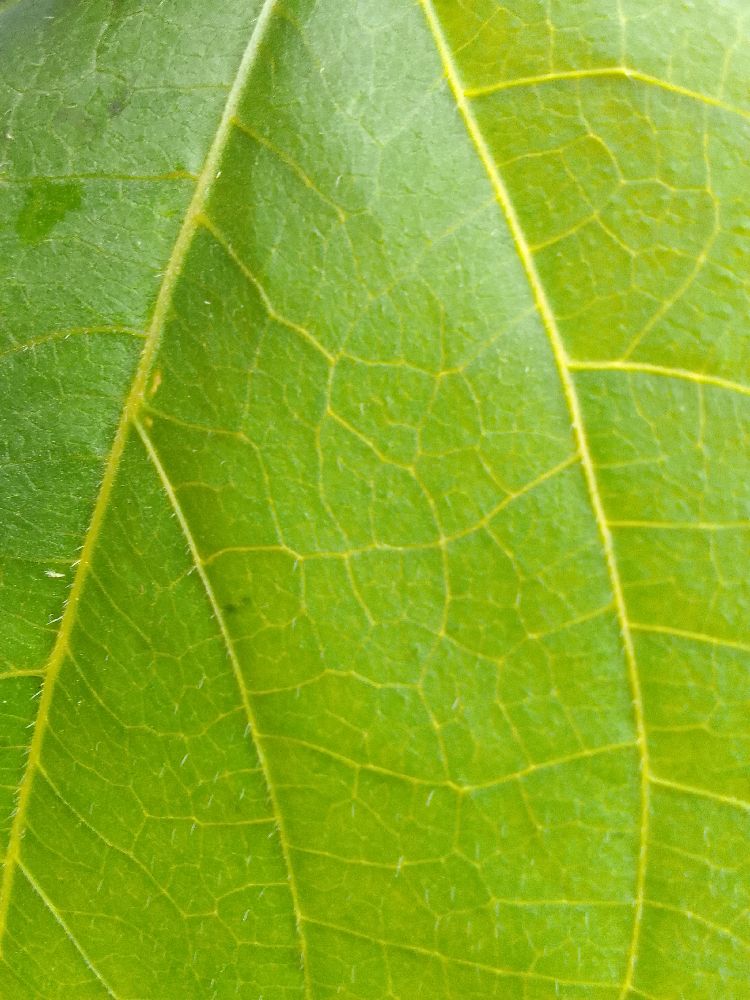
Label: healthy